Tim Horton

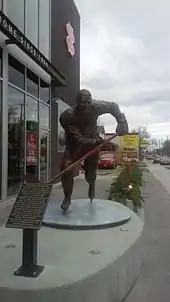
Statue of Horton outside the original Tim Hortons store in Hamilton

In 1964, Horton opened his first Tim Horton Donut Shop in Hamilton, Ontario on Ottawa Street. He added a few of his culinary creations to the initial menu. By 1968, Tim Horton had become a multi-million dollar franchise system. Horton's previous business ventures included both a hamburger restaurant and Studebaker auto dealership in Toronto.